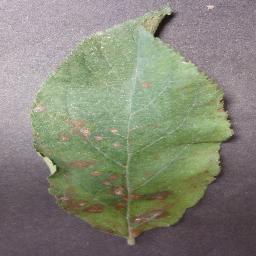
Label: Apple___Cedar_apple_rust